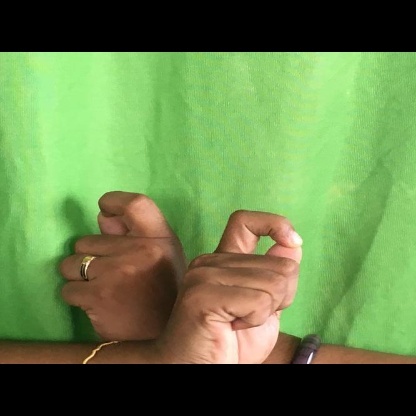
Mudra: Berunda